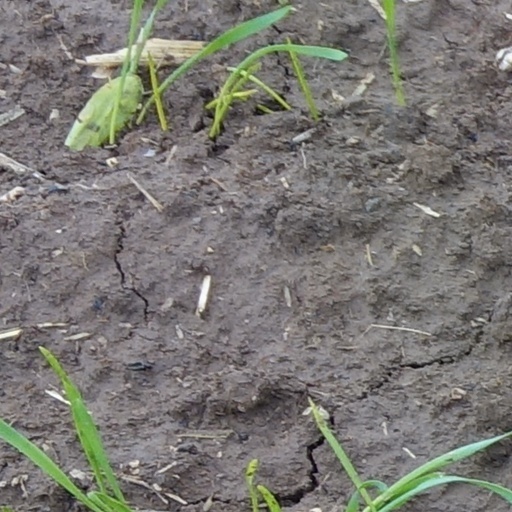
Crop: wheat